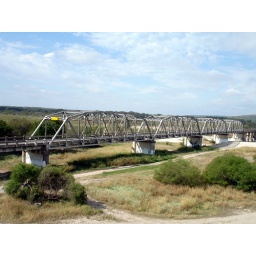
View of US 90 bridge at the nueces river near uvalde,tx.